Connor Shaw

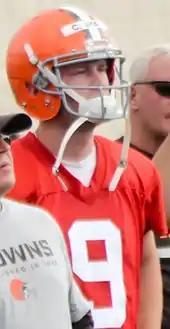
Shaw in 2014

Shaw went undrafted in the 2014 NFL draft, and later signed with the Cleveland Browns following the draft. In his preseason debut, he completed 8 of 9 passes for 123 yards with one touchdown and no interceptions against the Washington Redskins. He was released on August 30, 2014, but re-signed to their practice squad the next day.